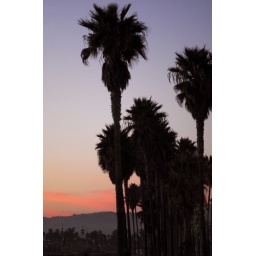
clouds glow over venice beach